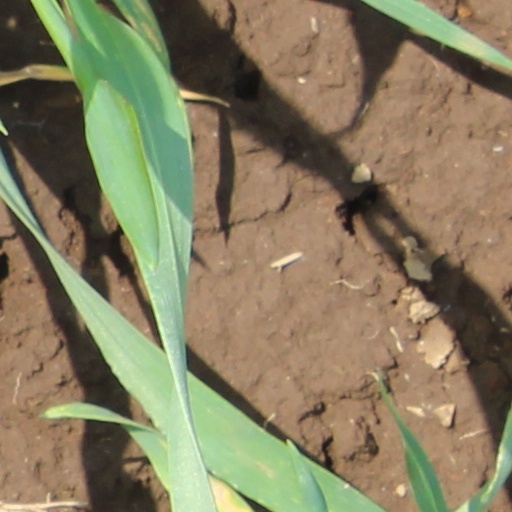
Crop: wheat